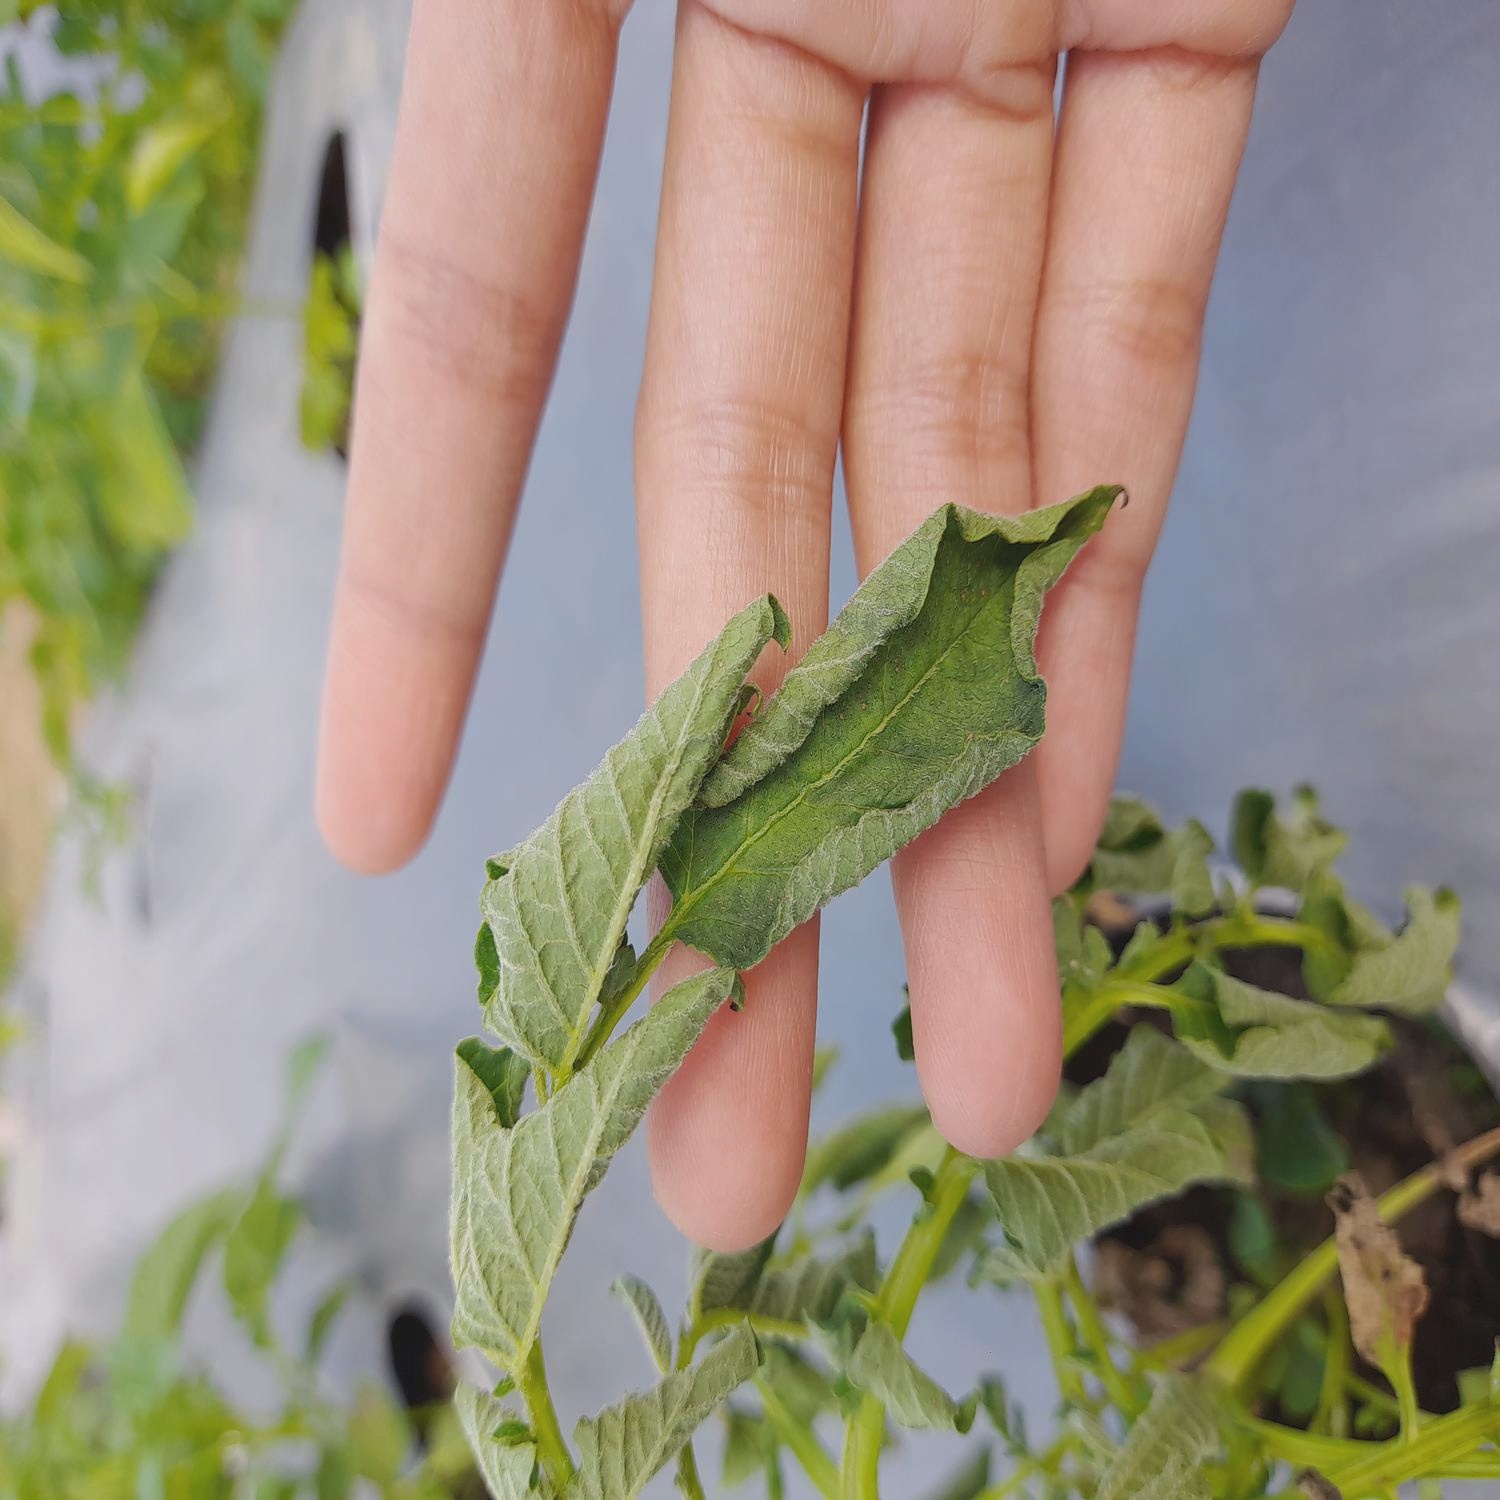
Etiqueta: Pudricion_Parda